2016 Hong Kong ePrix

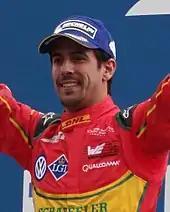
Lucas di Grassi finished second despite damaging his car on the race's first lap.

A special feature of Formula E is the "Fan Boost" feature, an additional of power to use in the driver's second car. The three drivers who were allowed to use the boost were determined by a fan vote. For the Hong Kong race, Buemi, di Grassi and López were handed the extra power and the results were announced on the 14th lap. The weather at the start was dry, warm and mostly sunny. The air temperature ranged from with a track temperature between . Rain showers from a nearby typhoon had been forecast for the race but moved away from Hong Kong before it started. The event was attended by 30,000 people. When the event started at 16:00 Hong Kong Time, Piquet and his teammate Turvey made clean getaways and maintained first and second on the straight heading into the first turn. López ran wide leaving the first corner, made minor contact with the turn's barrier, allowing teammate Bird and Buemi to overtake him. López lightly hit Bird and fell down the running order because of heavy steering damage. Under braking for the second turn, Abt's rear wing was removed when Félix da Costa collided with him, causing Ma to apply his brakes and strike the back of Félix da Costa's car, leading to the removal of the former's front wing. Di Grassi was unable to slow and collided with Ma's rear, removing the front-right section of his nose cone.